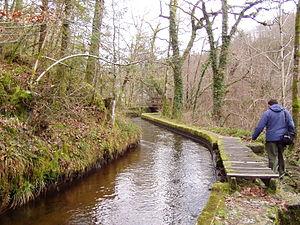
Le bief qui alimente la centrale électrique de la cascade des Jarrauds,
La Cascade des Jarrauds, ou Jarreaux, située à Saint-Martin-Château dans la Creuse fait partie de la rivière la Maulde.
La ville de Bourganeuf située dans le département de la Creuse et la région Nouvelle-Aquitaine a été la troisième ville française à recevoir l'électricité en 1886. Et en 1889, la première ville française à recevoir l'électricité avec un lieu de production éloigné.
Le mot bief renvoie à plusieurs acceptions ayant toutes trait à l'hydrologie ou à l'hydraulique. Il désigne notamment la section d'un canal de navigation délimitée par deux écluses, alimentée par le bief amont, et se vidant dans le bief aval. Le mot désigne également la partie d'un cours d'eau située entre deux chutes.